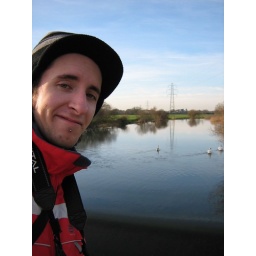
Jim in Throop, on the bridge over the river